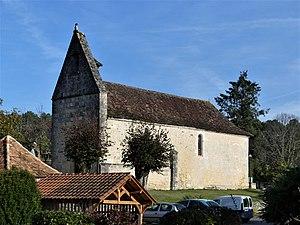
L'église de Laveyssière, Dordogne, France.
Laveyssière est une ancienne commune française située dans le département de la Dordogne, en région Nouvelle-Aquitaine.